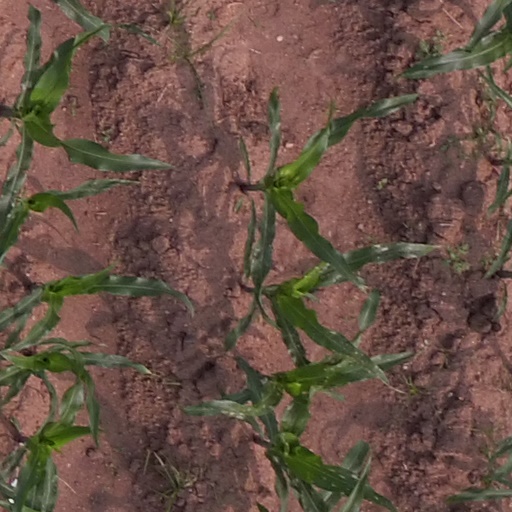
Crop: maize; corn